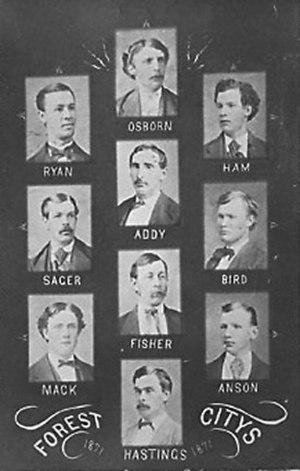
Rockford Forest Citys, officiellement le Forest City Club, est l'un des premiers clubs professionnels de baseball au monde. Basée à Rockford, en Illinois aux États-Unis, l'équipe a fait partie en 1871 de la saison inaugurale de la National Association of Professional Base Ball Players, qui n'a existé que cinq ans et est considérée la première ligue majeure de l'histoire de ce sport.